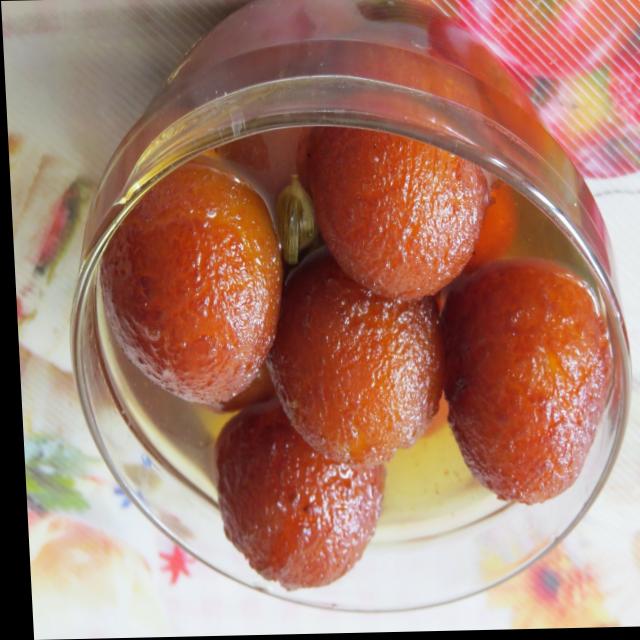
Dish: gulab_jamun